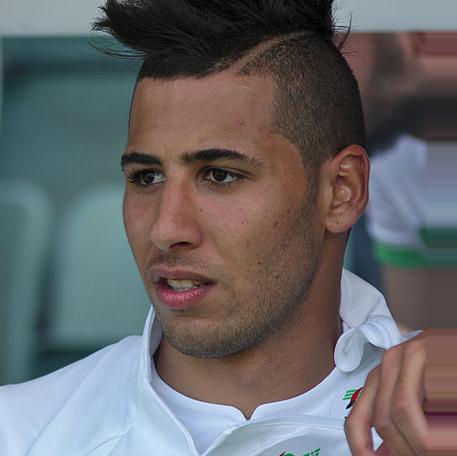
Age: 21